Saint-Laurent, Côtes-d'Armor

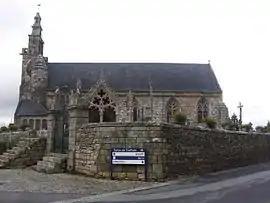
The church of Saint-Laurent

Saint-Laurent is a commune in the Côtes-d'Armor department of the region of Brittany in northwestern France.